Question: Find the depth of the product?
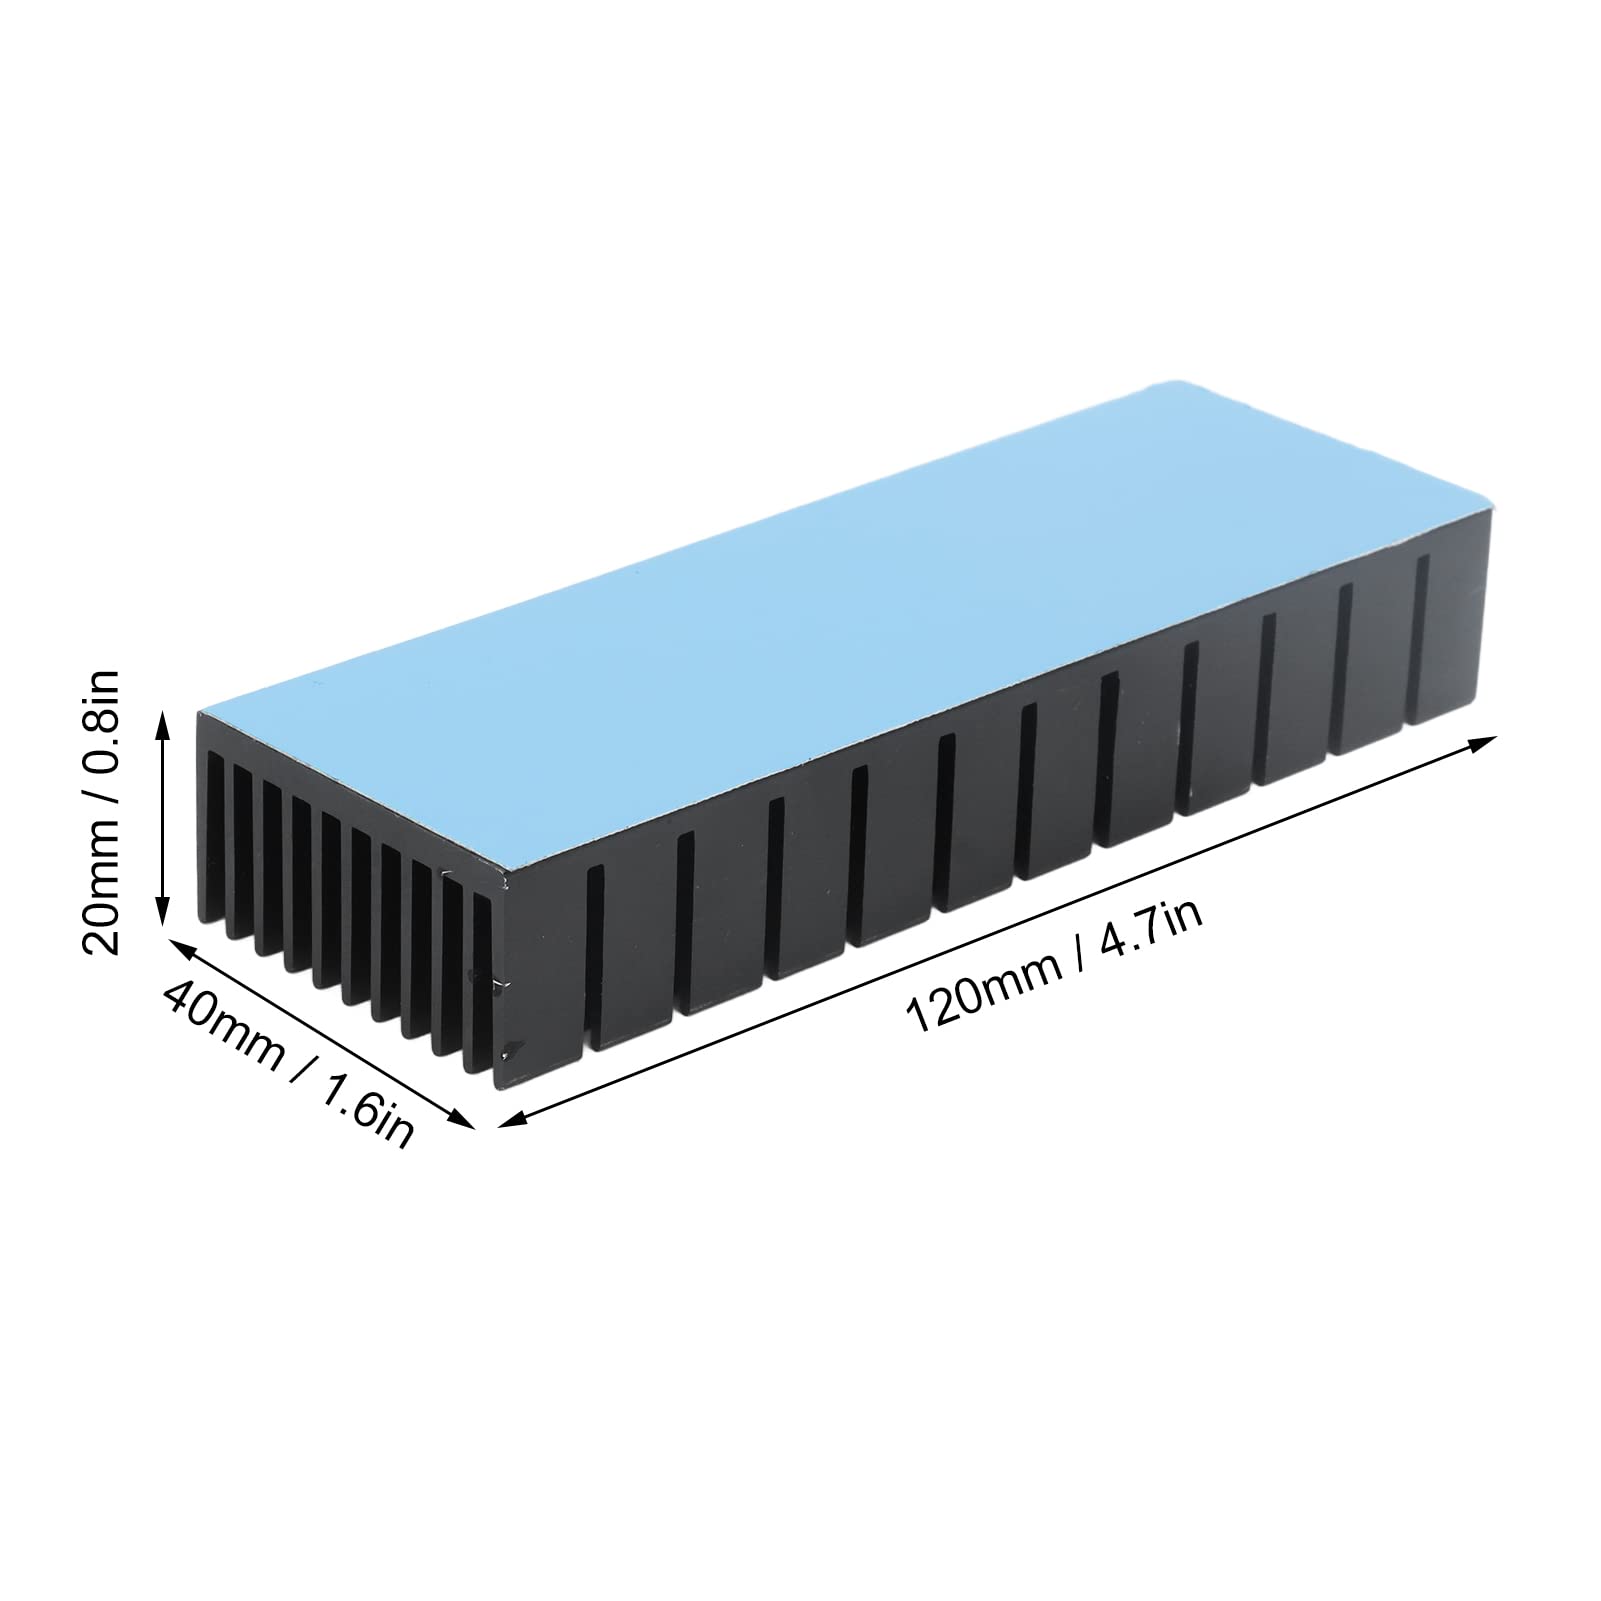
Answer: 120.0 millimetre